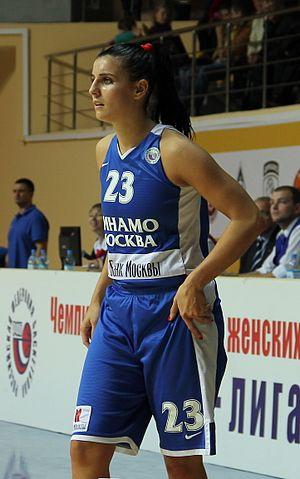
Cette page contient la liste de toutes les équipes et leurs joueuses participant au Tournoi féminin de basket-ball aux Jeux olympiques d'été de 2016.
L’équipe de Serbie de basket-ball est une sélection nationale qui rassemble les meilleurs joueurs de basket-ball serbes. Elle est placée sous l'égide de la Fédération serbe de basket-ball.
La 35ᵉ édition du Championnat d'Europe de basket-ball féminin a eu lieu en 2015 et s'est déroulé en Hongrie et en Roumanie. C'est la cinquième fois que la Hongrie a accueilli cette compétition après 1950, 1964, 1983 et 1997 et la seconde pour la Roumanie après 1966. L'Espagne, vainqueur de l'édition 2013, laisse son titre à la Serbie, qui remporte la compétition pour la première fois.